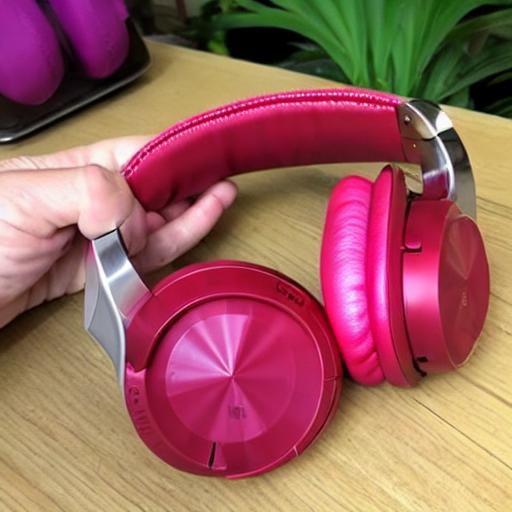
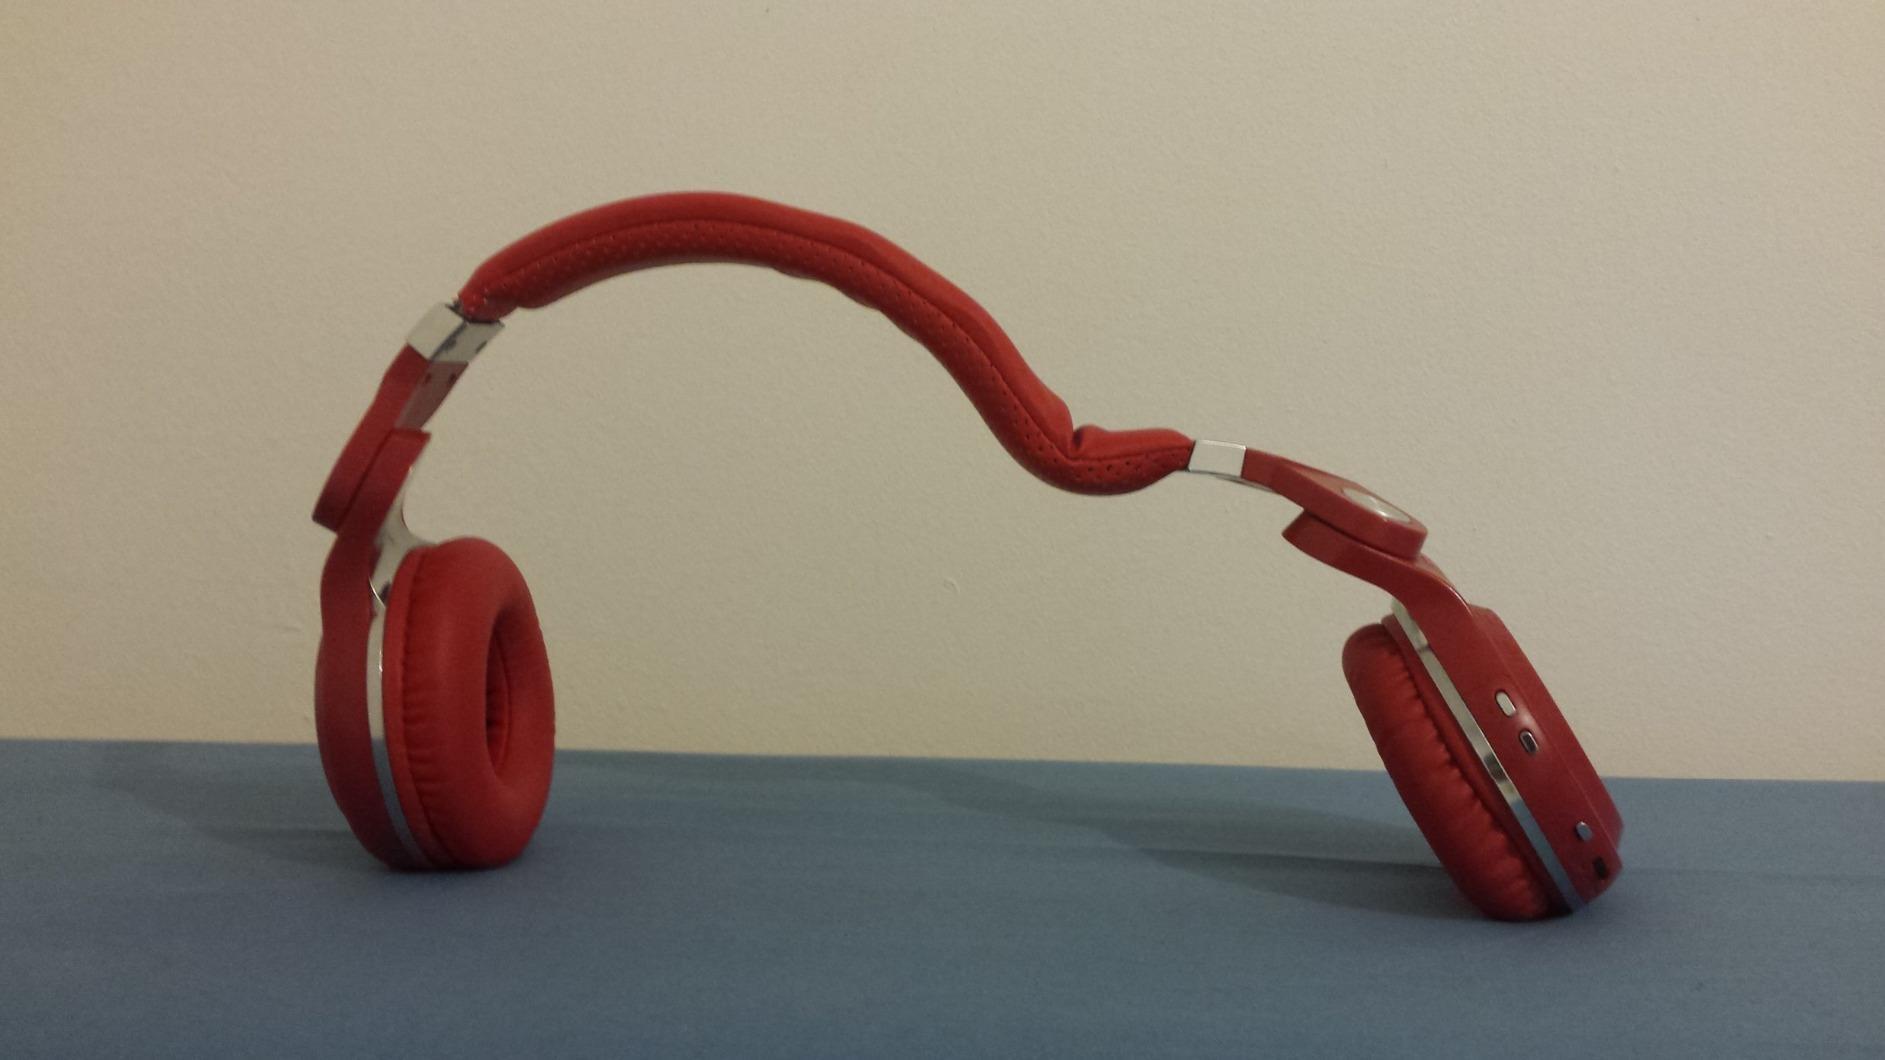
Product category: headphones
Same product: no